Tactical urbanism

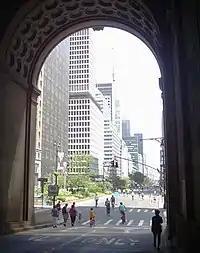
Summer Streets in New York City, Park Avenue Viaduct

Tactical urbanism projects vary significantly in scope, size, budget, legality, and support. Projects often begin as grassroots interventions and spread to other cities, and are in some cases later adopted by municipal governments as best practices. Some common interventions are listed below: